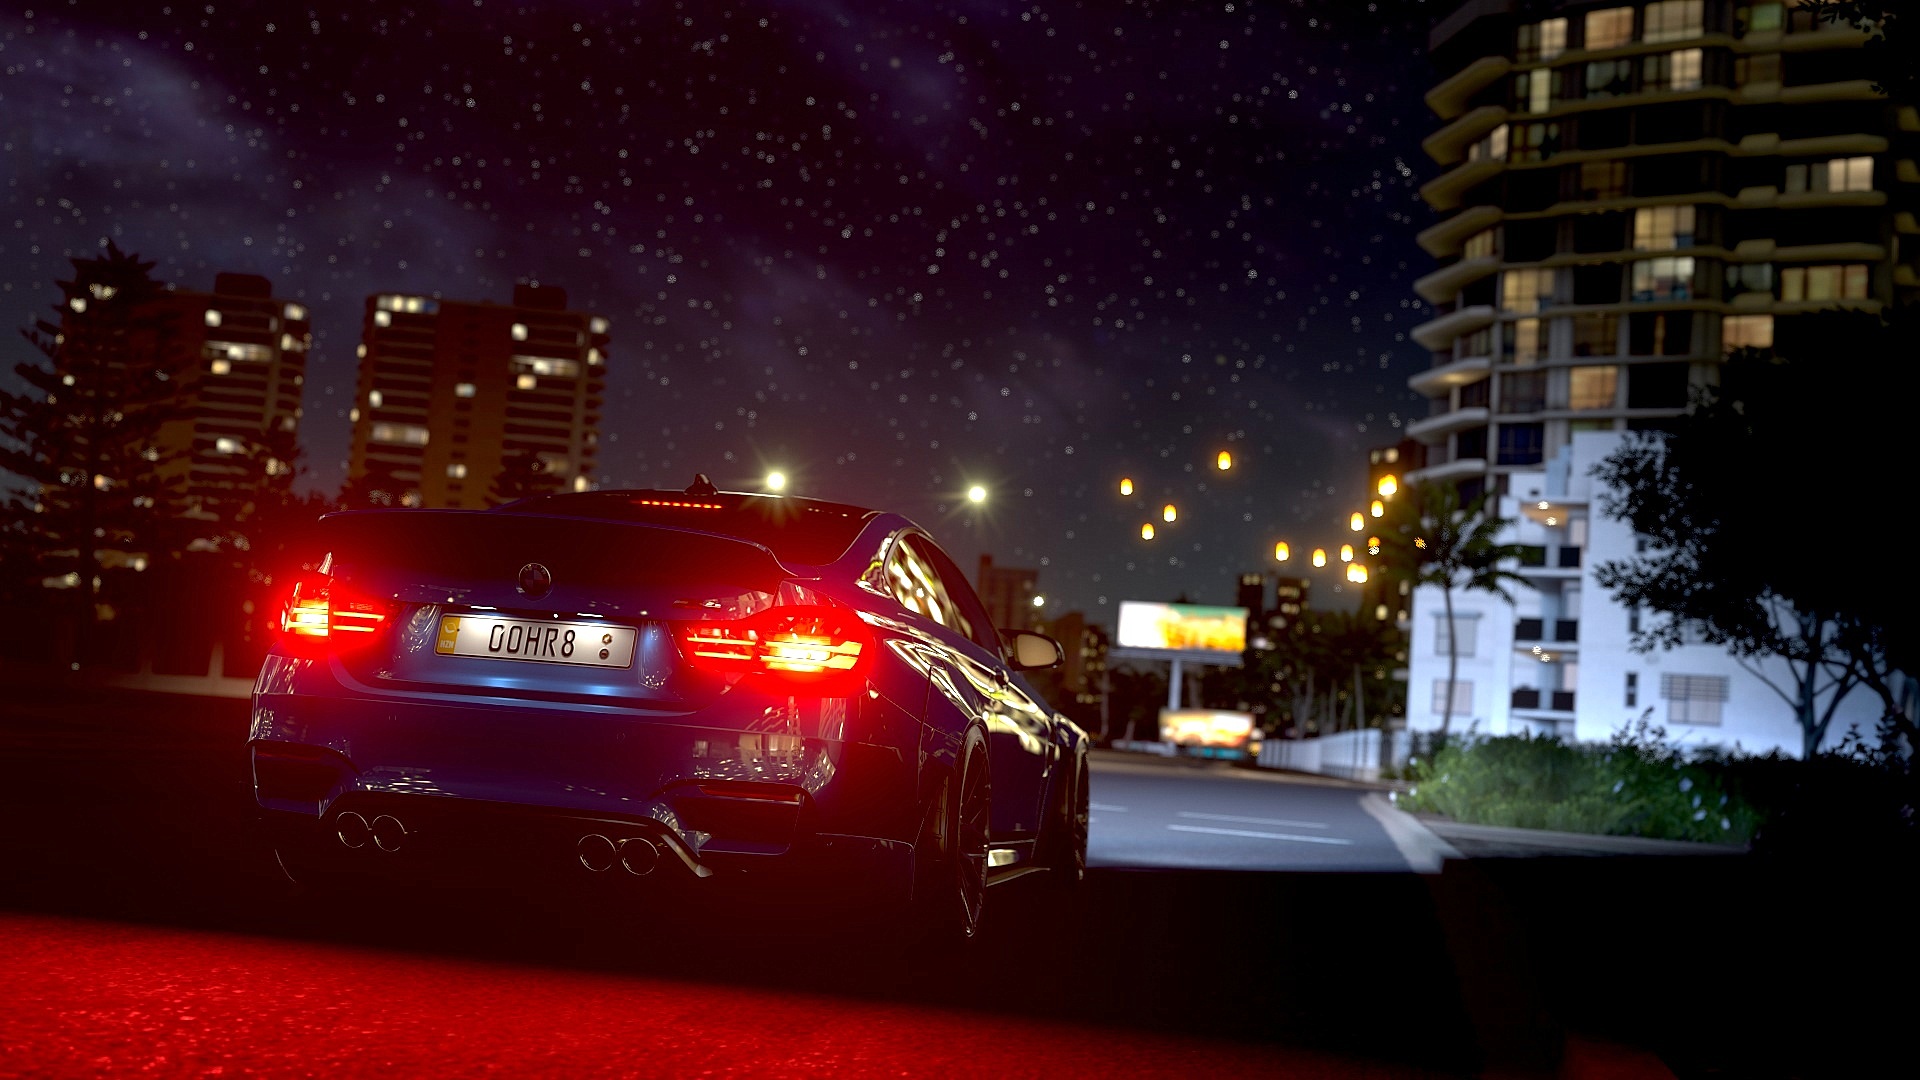
light, car, night, vehicle, screenshot